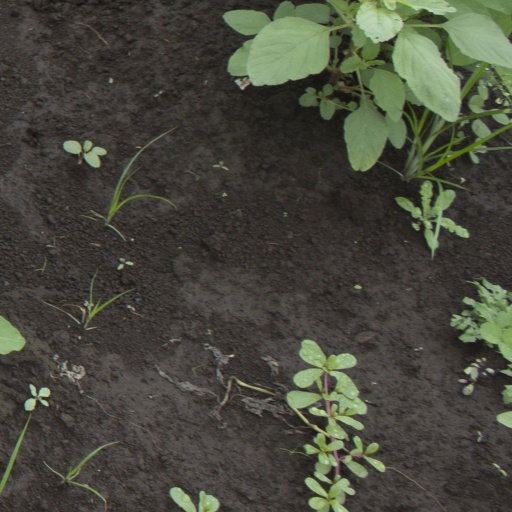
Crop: soybean